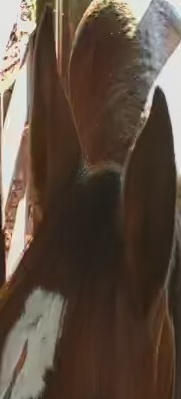
Face region: ears (position_of_ears)
Pain indicator: not_present